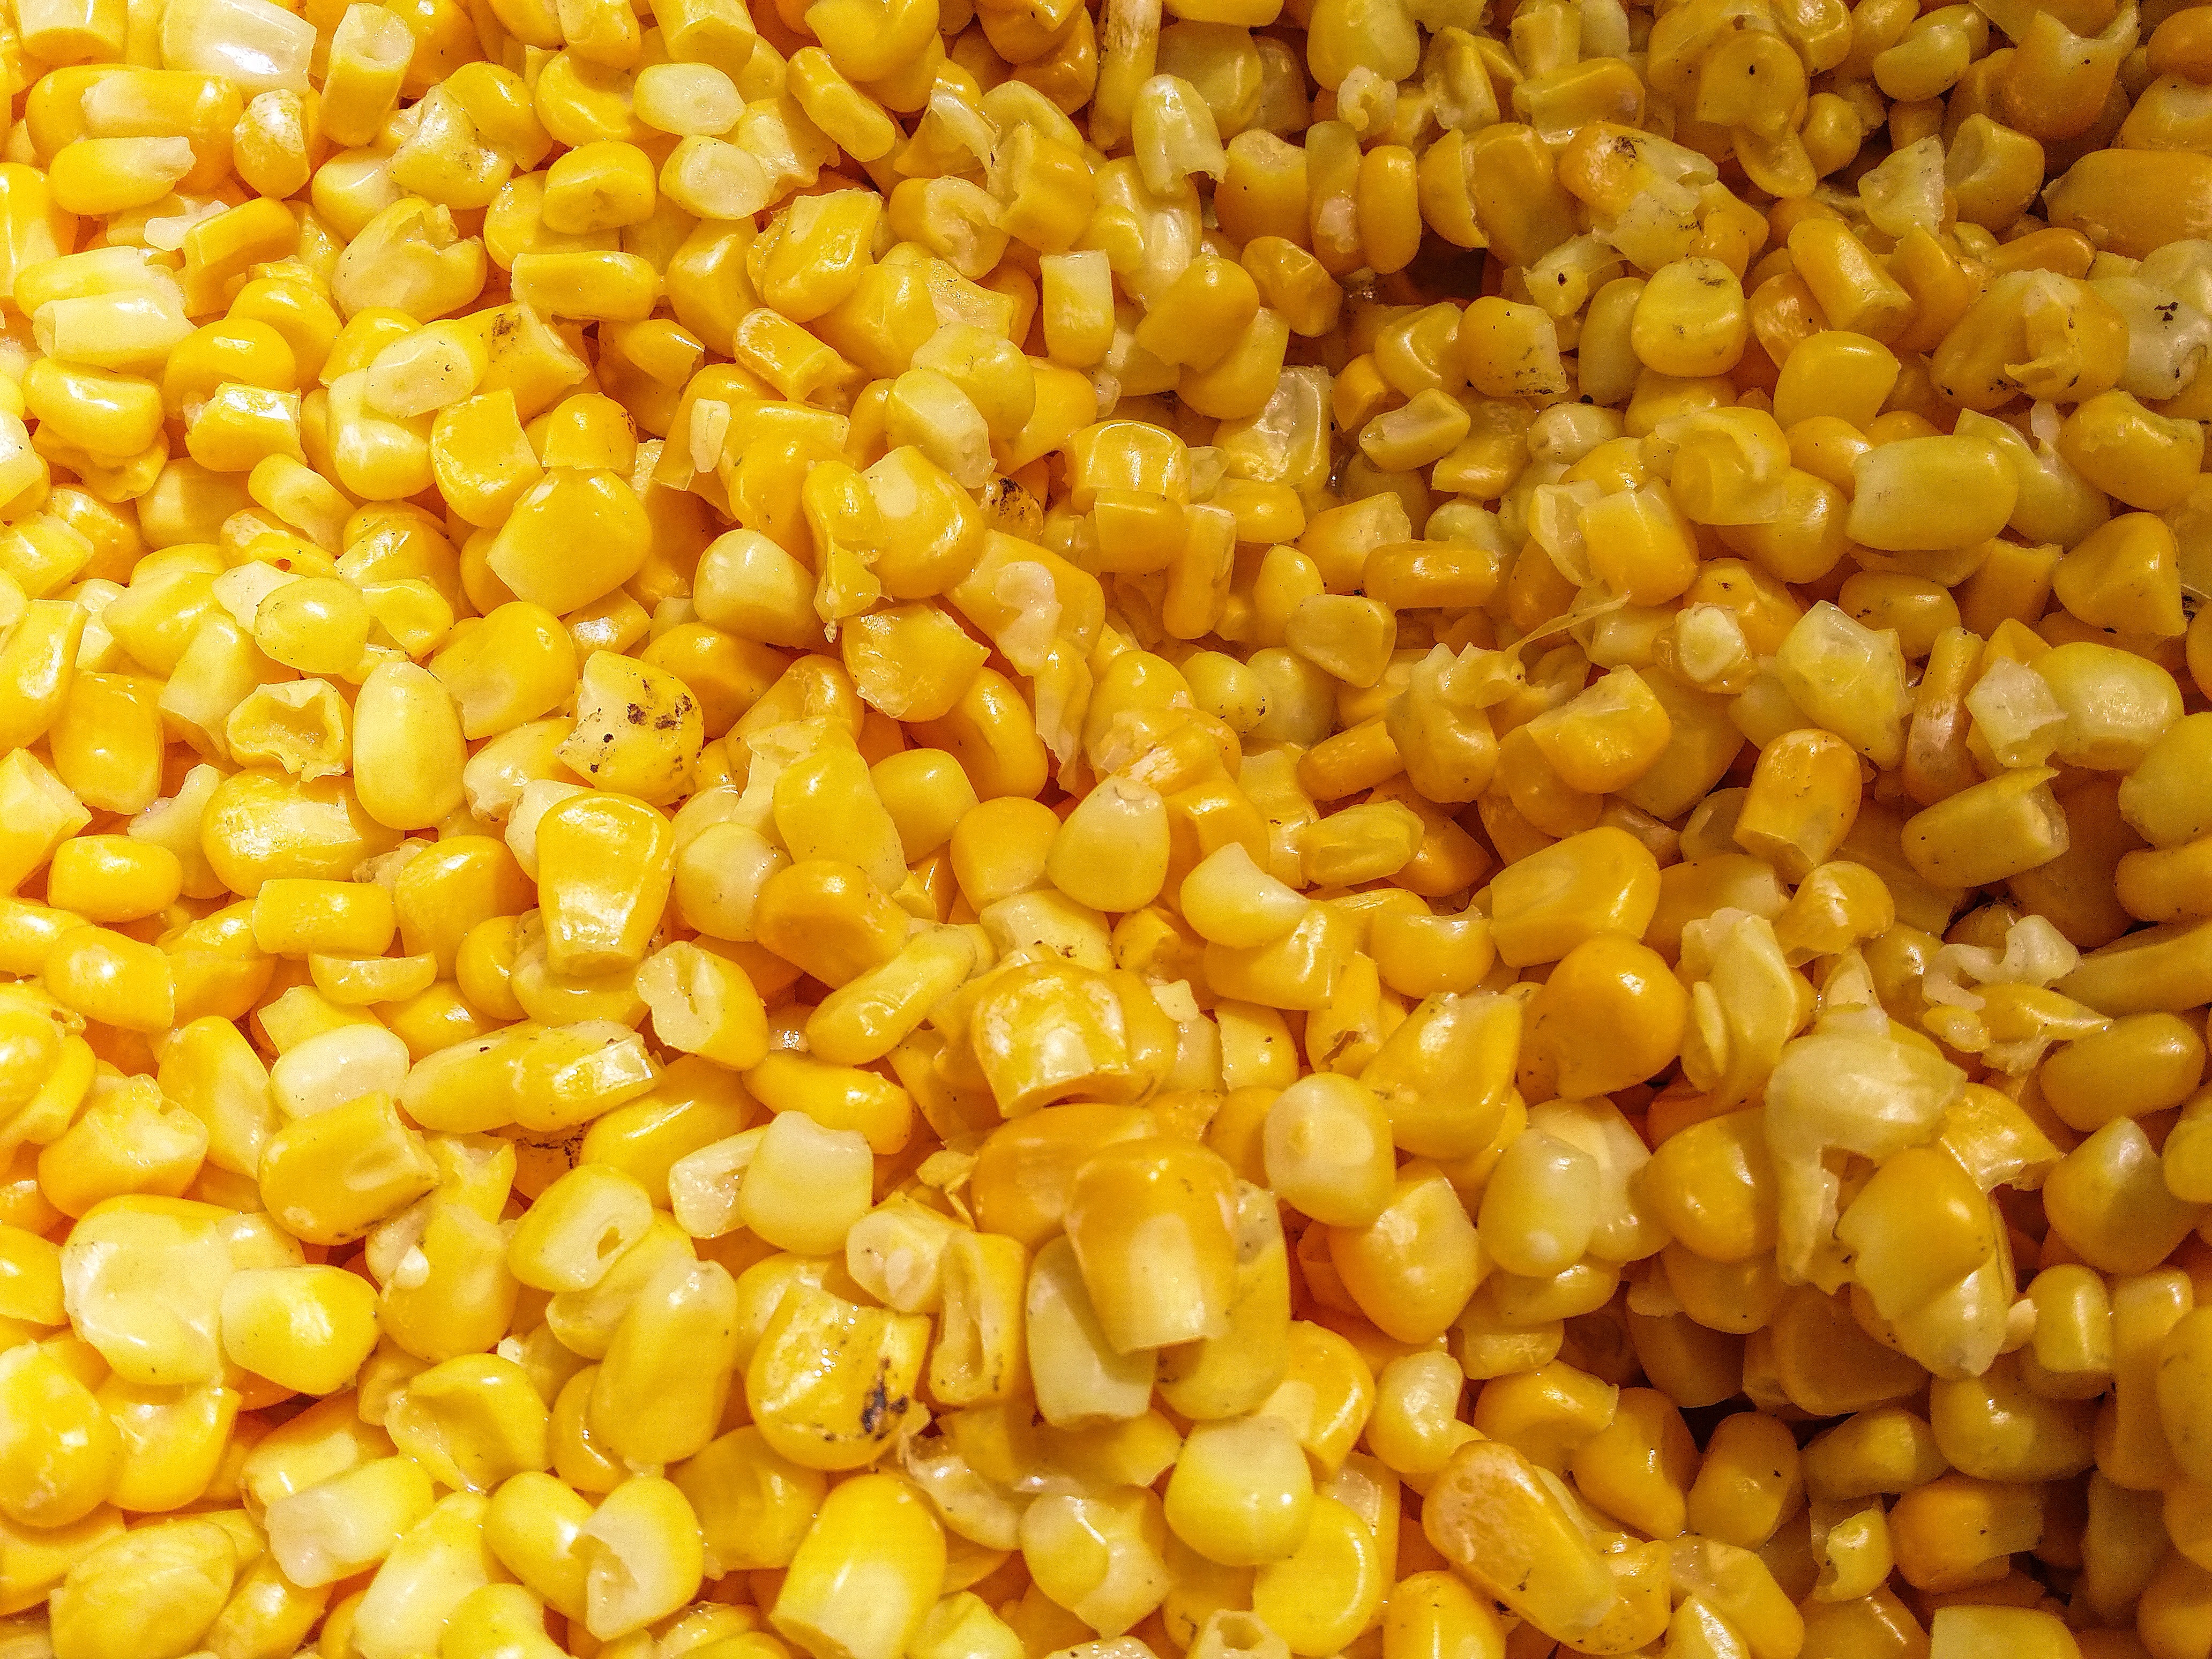
plant, fruit, dish, food, harvest, produce, vegetable, crop, corn, fresh, yellow, agriculture, healthy, cuisine, sweetcorn, vegetarian, sweet corn, vegetarian food, pulse, organic, flowering plant, corn kernels, grass family, land plant